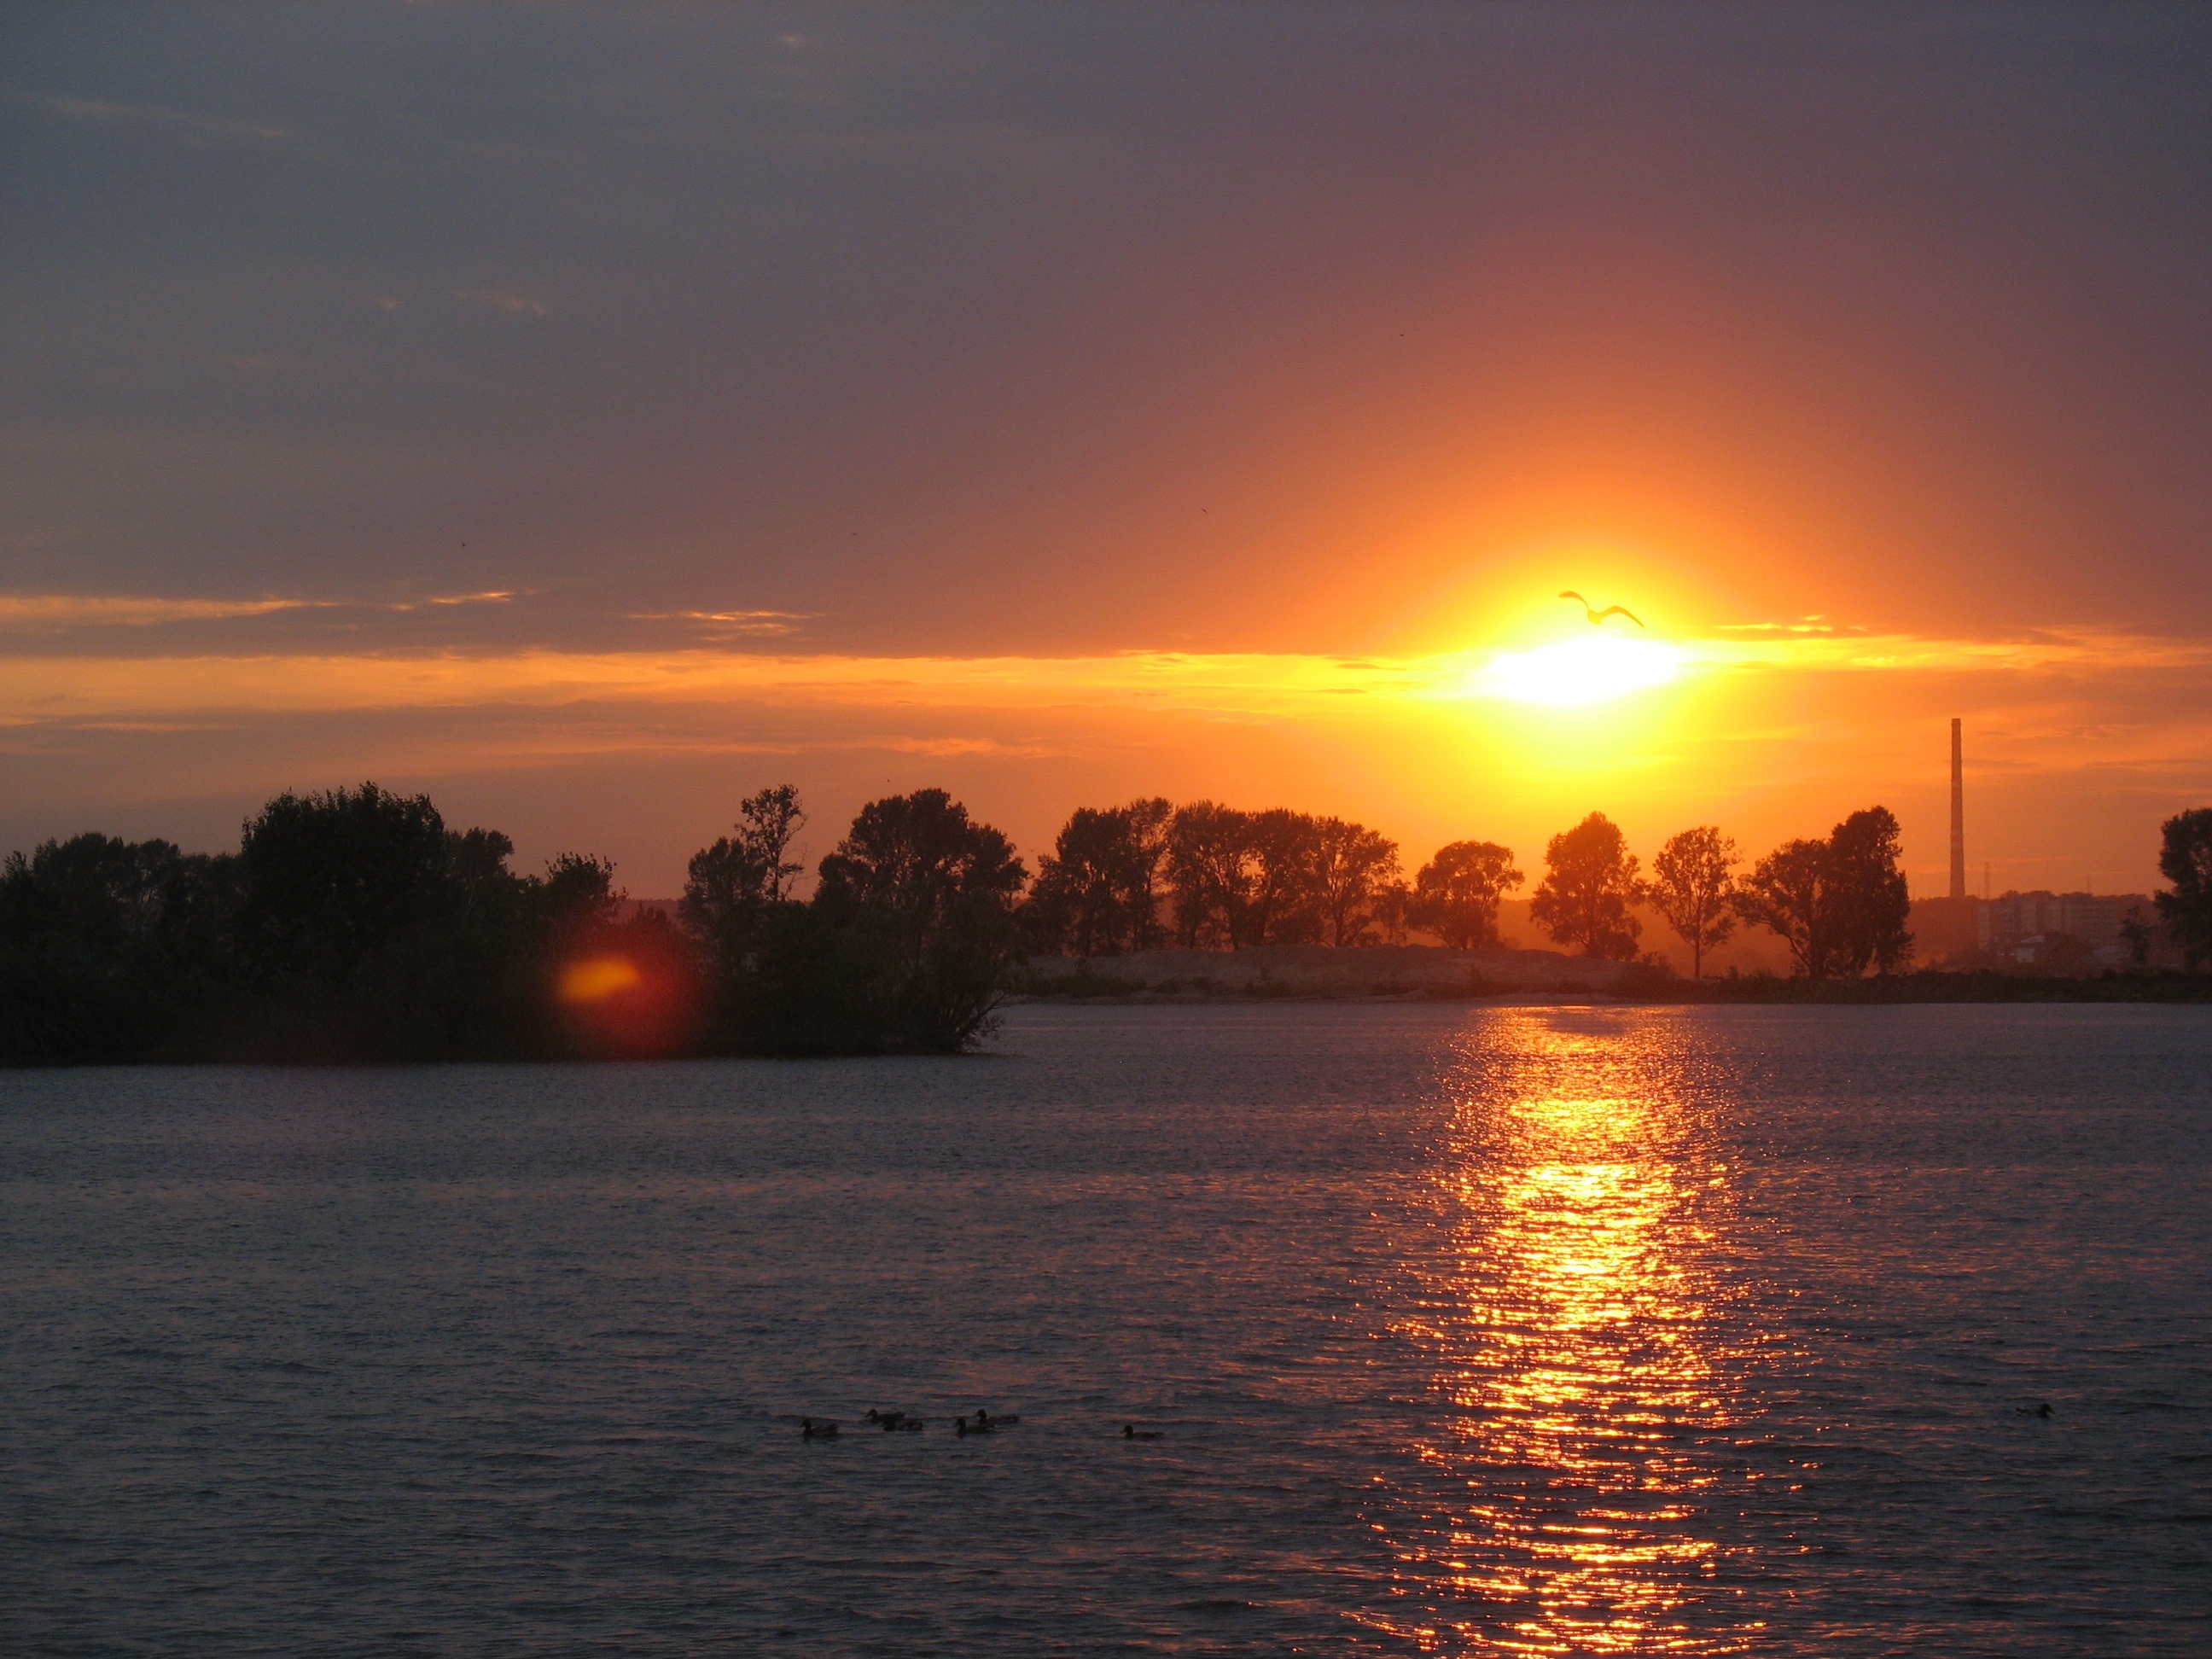
sea, horizon, sun, sunrise, sunset, sunlight, morning, dawn, dusk, evening, reflection, russia, afterglow, red sky at morning, kazan marina